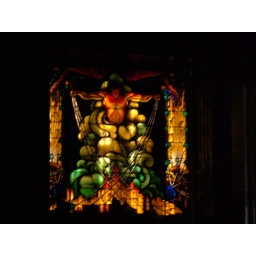
This flippin' sweet stained glass window was in downtown Dallas.